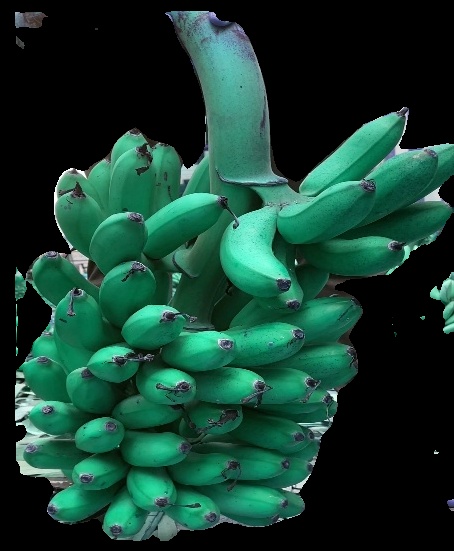
Variety: rasbale
Grade: grade1